Dave Ward (rugby union)

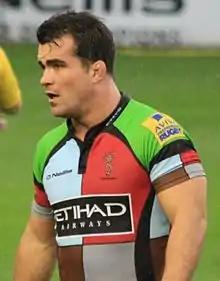
Ward in action for Harlequins in 2013

David Patrick Ward (born 21 May 1985) is an English rugby union player for Premiership side Harlequins, and Head Coach of Bristol Bears Women. A hooker, Ward has previously played for Ampthill RUFC, Sale Sharks, Northampton Saints, Bath Rugby and the Cornish Pirates. At international level he has represented the England under-18s, under-21s and Saxons.